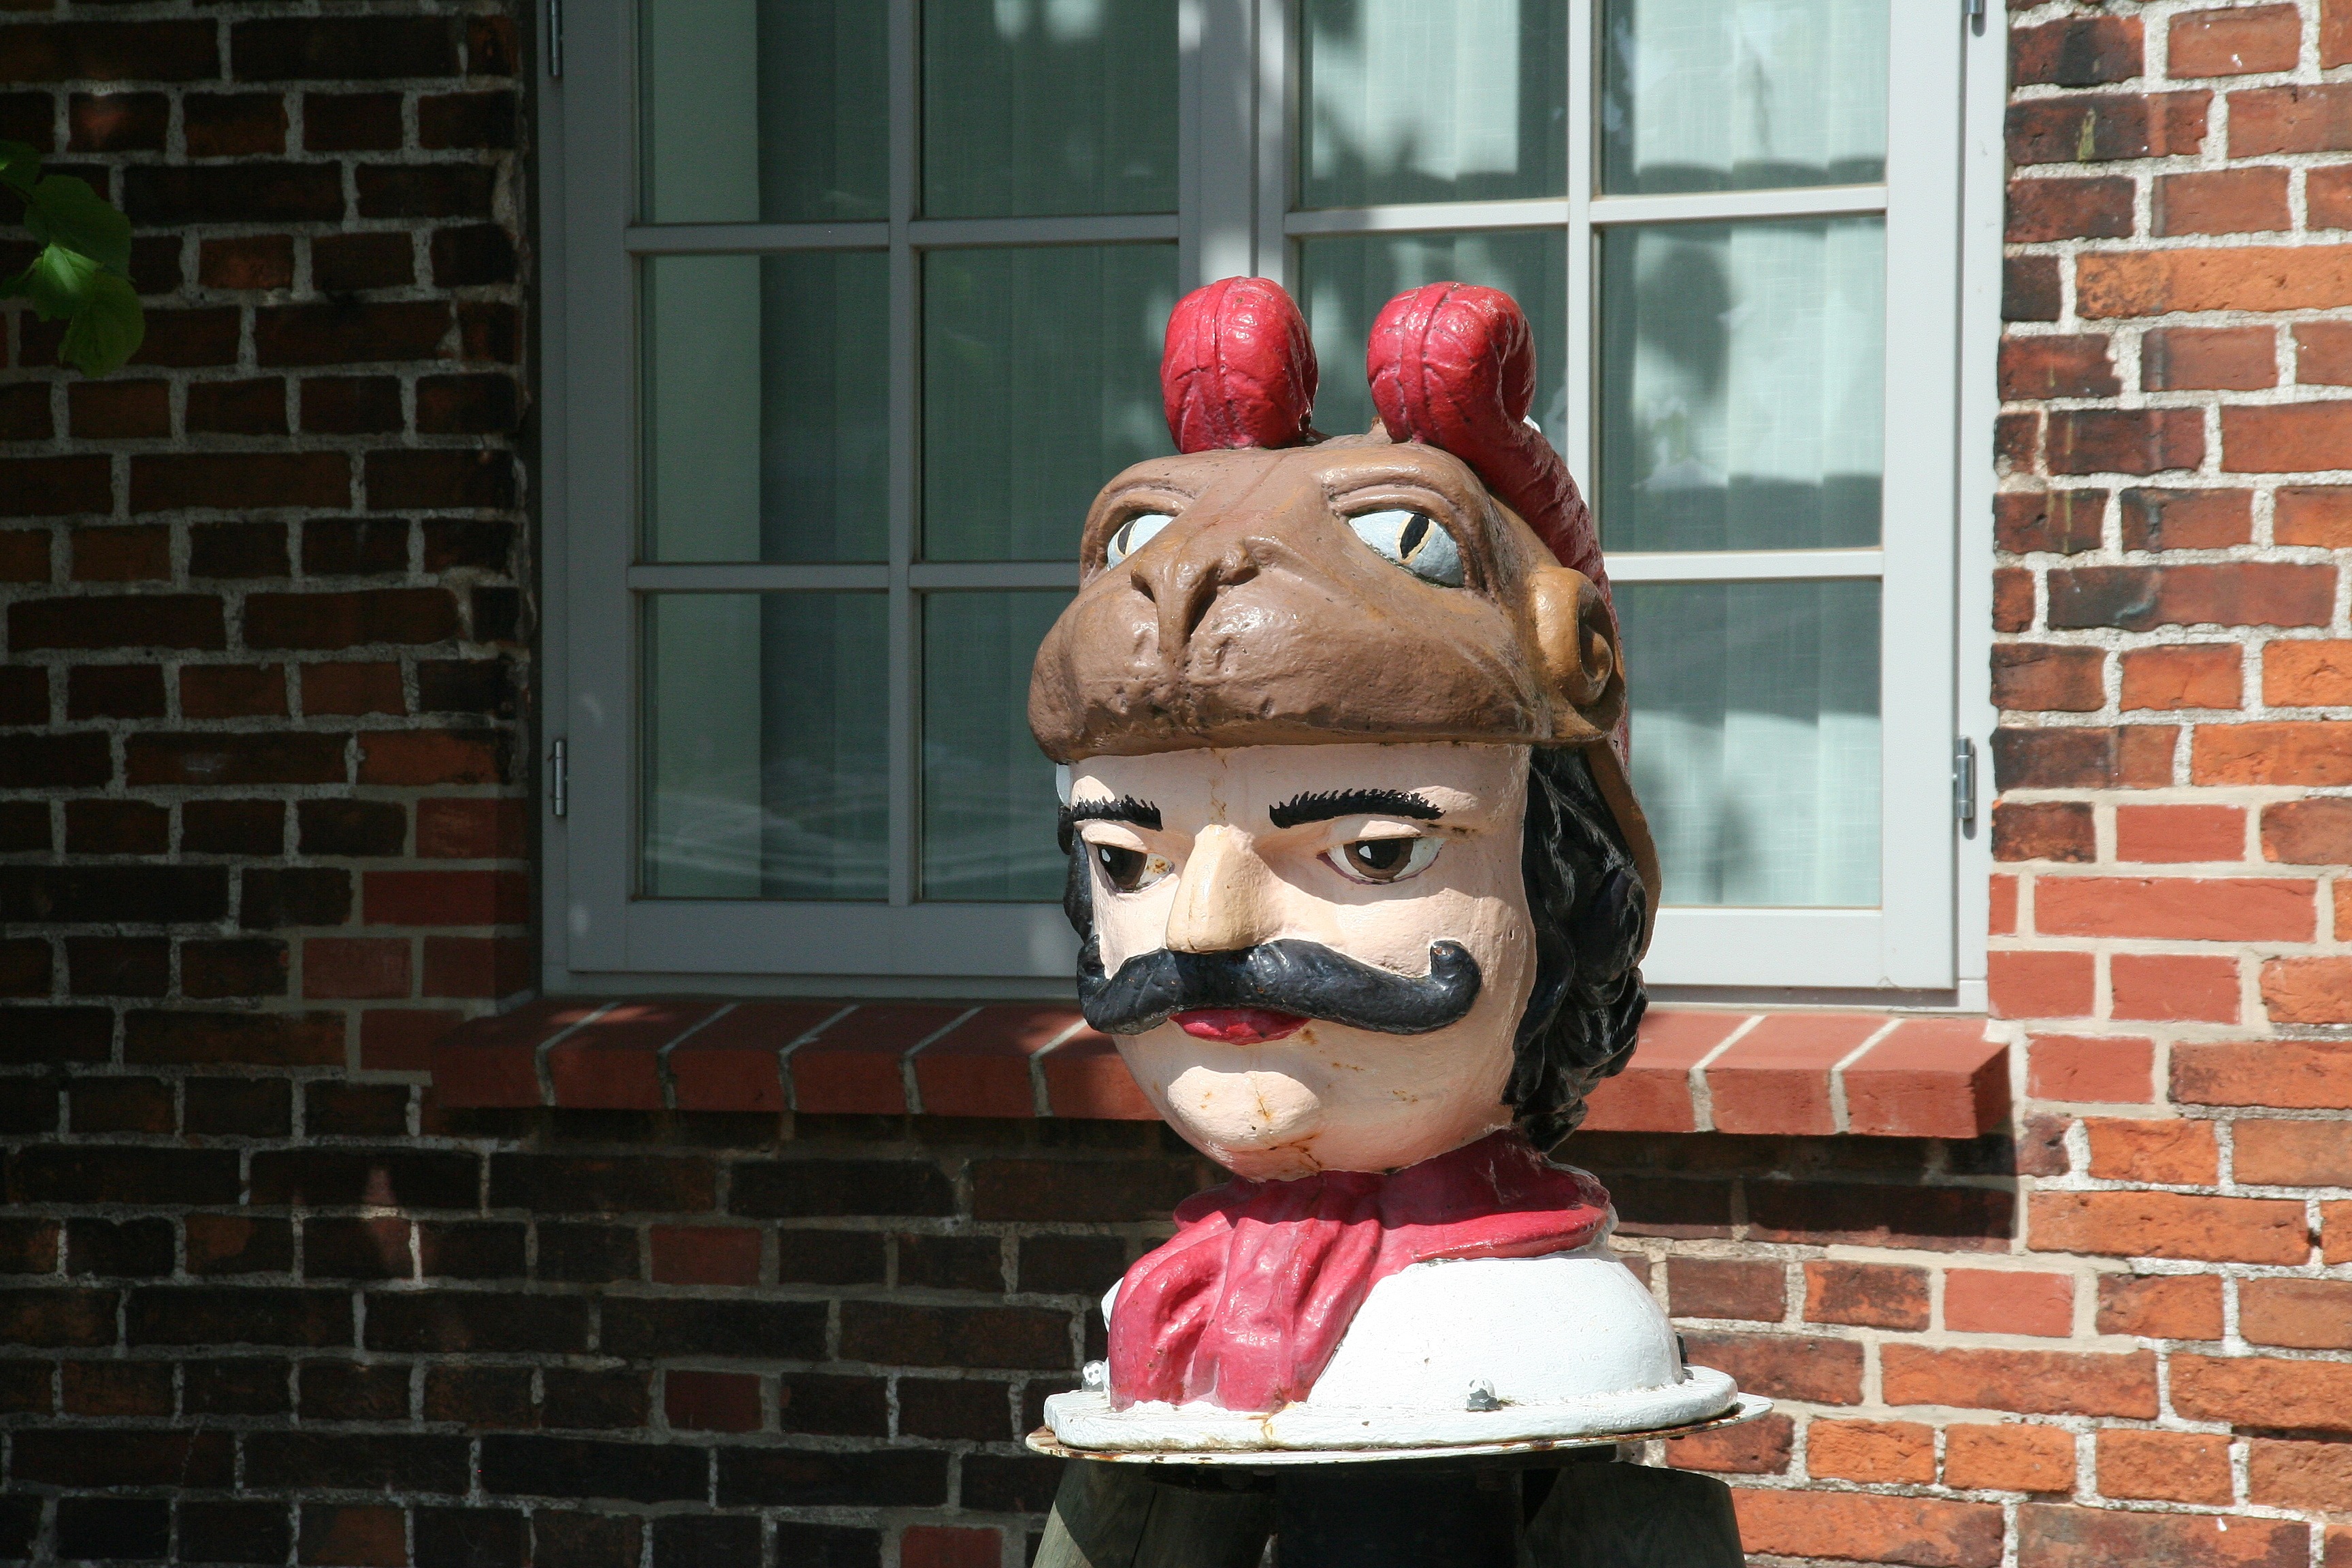
monument, statue, red, color, clothing, sculpture, art, figure, temple, carving, costume, holzfigur